Abbas Amir-Entezam

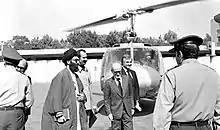
Entezam with Bazargan (later forced into retirement), Forouhar (later killed) and Khamenei (later Supreme Leader)

While serving as deputy prime minister in April 1979 Entezam actively advocated the retirement of army officers from the rank of brigadier general. In 1979, Entezam "succeeded in having the majority of the cabinet sign a letter opposing the Assembly of Experts", which was drawing up the new theocratic constitution where democratic bodies were subordinate to clerical bodies. His theocratic opponents attacked him and in August 1979 Bazargan "appointed Entezam to become Iran's ambassador to Denmark."